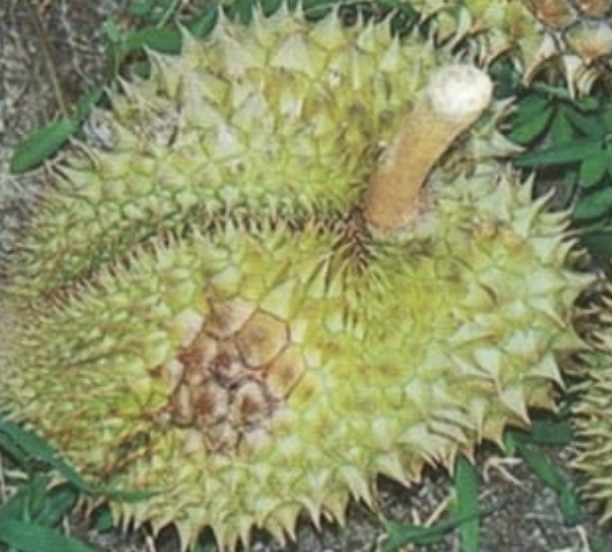
Label: fruit_rot